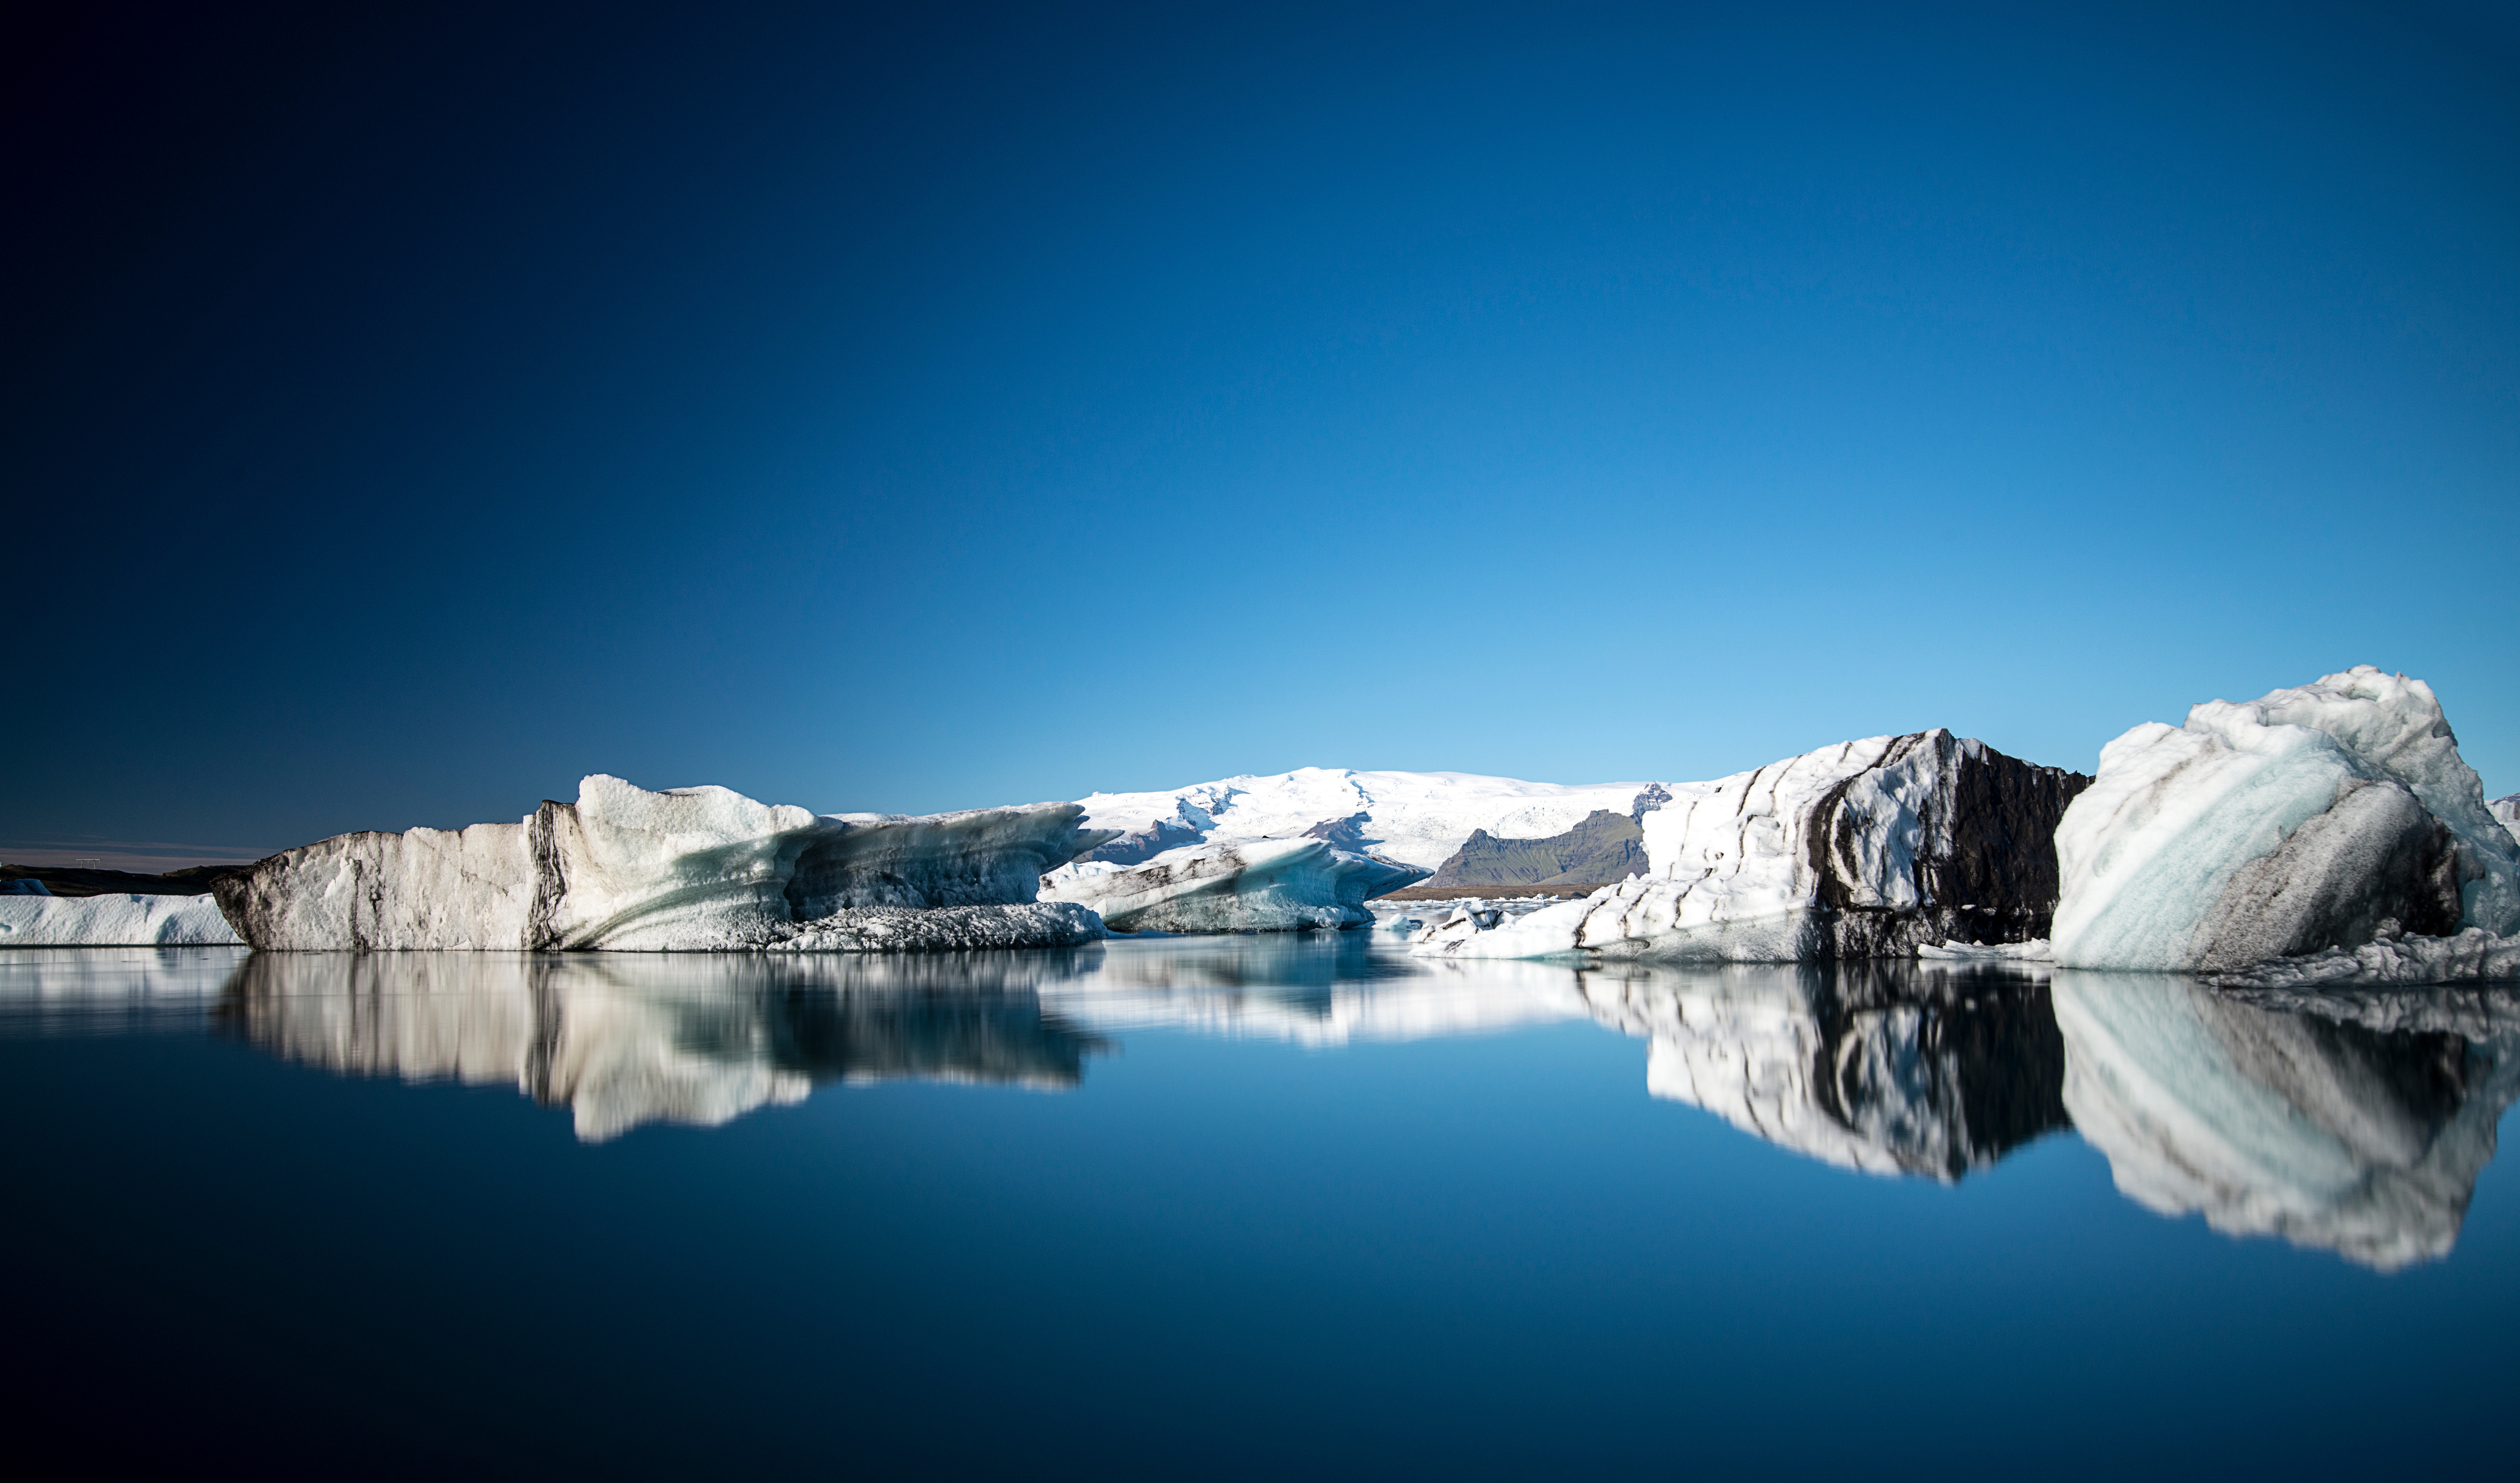
water, outdoor, mountain, snow, winter, light, cloud, sky, sunlight, morning, atmosphere, ice, reflection, weather, blue, arctic, season, sunny, freezing, atmosphere of earth, computer wallpaper